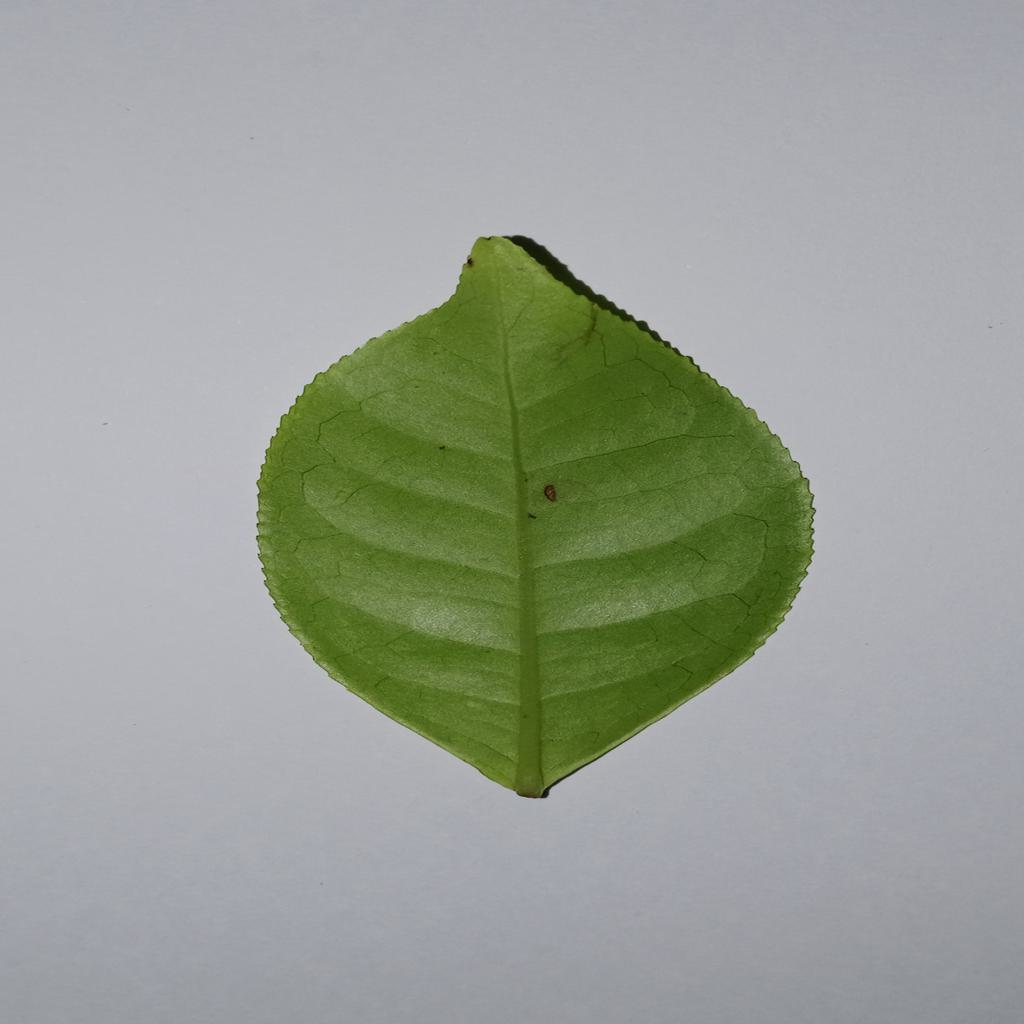
Label: Healthy